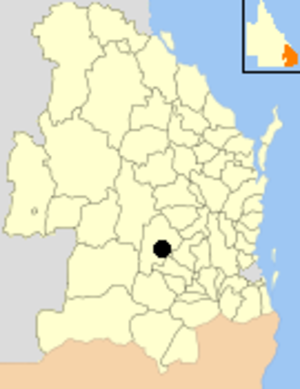
La ville de Dalby était une zone d'administration locale dans les Darling Downs au sud du Queensland en Australie.